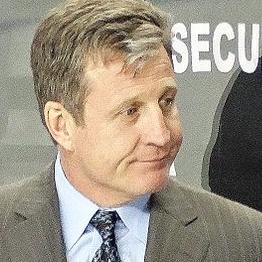
Age: 50